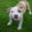
Label: dog